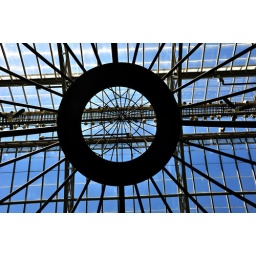
Looking up through the glass roof through a metal circle at Longwood Gardens near Kennett Square, Pennsylvania